Henry Francis Cary

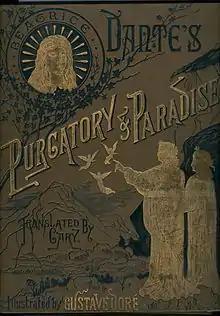
The Dante translation with Gustave Doré illustrations

He was educated at Rugby School and at the grammar schools of Sutton Coldfield and Birmingham, as well as at Christ Church, Oxford, which he entered in 1790 and studied French and Italian literature. While at school he regularly contributed to the "Gentleman's Magazine", and published a volume of "Sonnets and Odes". He took holy orders and in 1797 and became vicar of Abbots Bromley in Staffordshire. He held this benefice until his death. In 1800 he also became vicar of Kingsbury in Warwickshire.